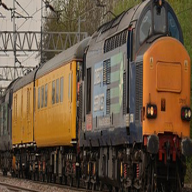
Vehicle type: Trains